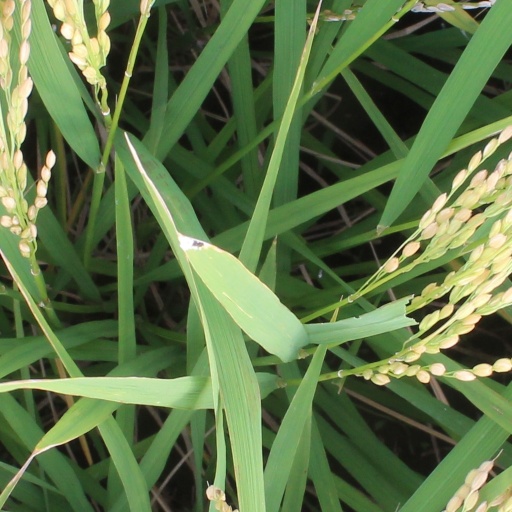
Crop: rice